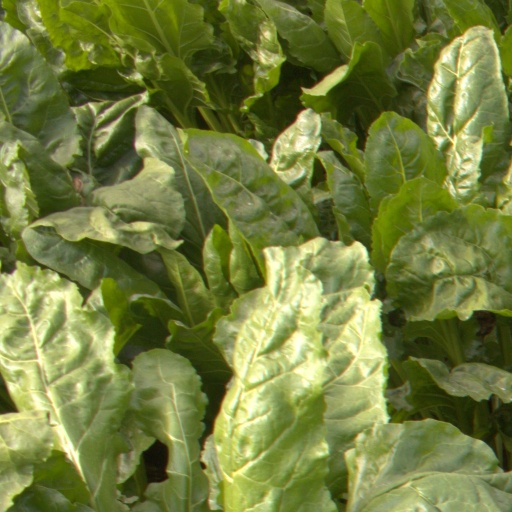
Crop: sugar beet